Hubert Kennedy

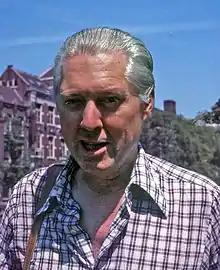
Hubert Kennedy in 1983

Hubert Collings Kennedy (born March 6, 1931) is an American author and mathematician.